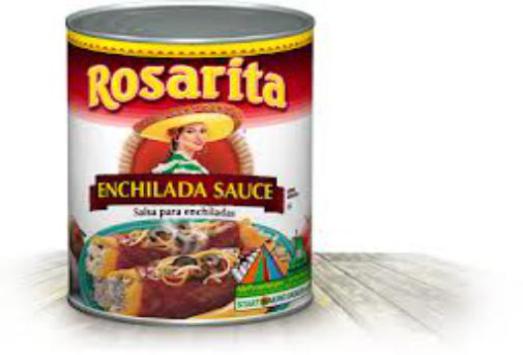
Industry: Food